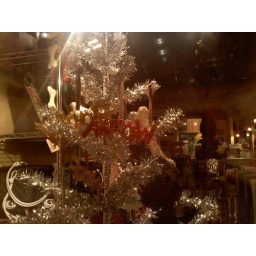
if ur cat needs a christmas tree they have one in charleston!